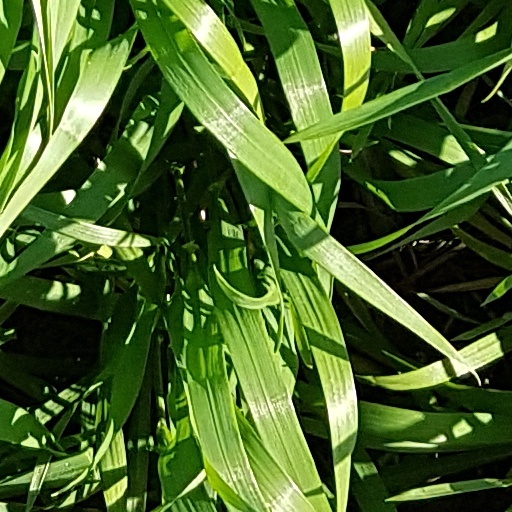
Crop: wheat